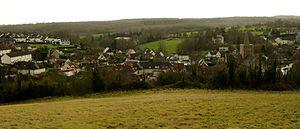
Une vue du bourg de Bretteville-sur-Laize, Calvados.
Bretteville-sur-Laize est une commune française, située dans le département du Calvados en région Normandie, peuplée de 1 876 habitants.